Code:Breaker

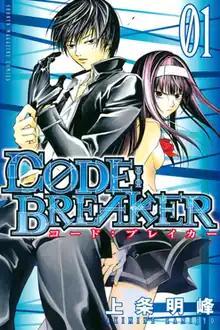
First volume cover, featuring Rei Ōgami (left) and Sakura Sakurakōji (right)

Code:Breaker (stylized as CØDE:BREAKER) is a Japanese manga series written and illustrated by Akimine Kamijyo. It was serialized in Kodansha's manga magazine "Weekly Shōnen Magazine" from June 2008 to July 2013, with its chapters collected in 26 volumes. It tells the story of a high school girl named Sakura Sakurakōji who is trained in martial arts and a male transfer student with mysterious powers named Rei Ōgami. The manga was licensed in North America by Del Rey Manga; only the first two volumes were released.